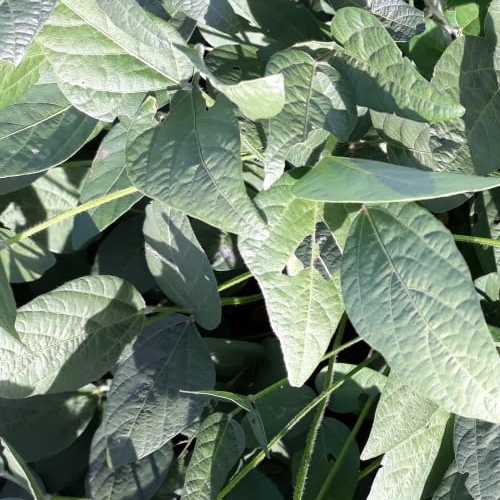
Label: Caterpillar